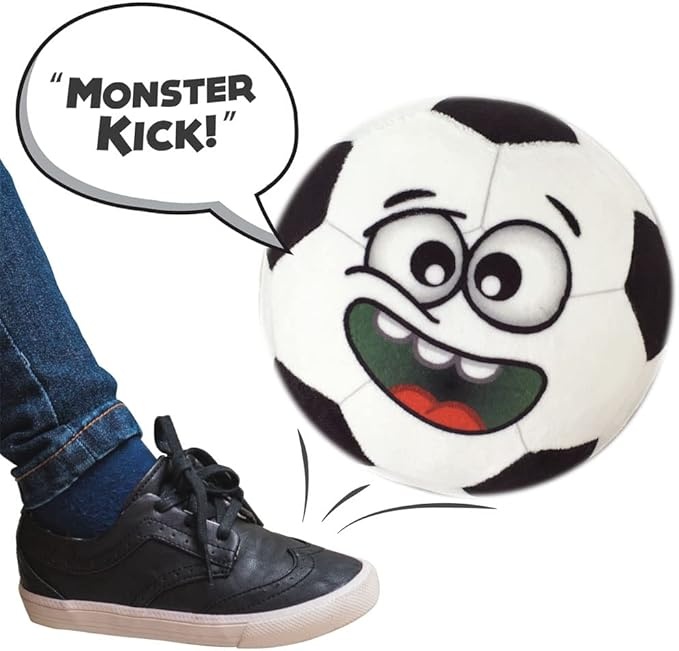
Move2Play, Hilariously Interactive Toy with Music & Sound Effects | Birthday Gift for Boy & Girl | Ball for Toddler & Baby | 6, 12, 18+ Months | 1, 2, 3+ Year Old
About This SMART REACTIONS - Intelligent sensors recognize a PASS, SHOT, TAP, or SHAKE and respond. Check out the demo video! HILARIOUS RESPONSES - Includes music, songs, and 40+ sound effects: "3 Pointer", "From Down - Town", "Nothing But Net". Will even detect the "Longest 3 Pointer". INSPIRE YOUR FUTURE ALL-STAR - Created for girls and boys 1,2,3+ years old to make learning to shoot and pass! SOFT & SUSTAINABLY MADE - These toddler balls are made of plush from recycled water bottles. They're machine-washable for INDOOR + OUTDOOR play. PERFECT GIFT - Gets kids and toddlers active and away from their screens! Requires 3xAAA batteries (included) + HIGH/LOW volume control. Overview Brand : Move2Play Material : Plush Color : Soccer Ball Age Range (Description) : 0+ Item Weight : 0.5 Pounds
Brand: Move2Play
Category: Toys & Games > Toys > Sports Toys > Playground Balls